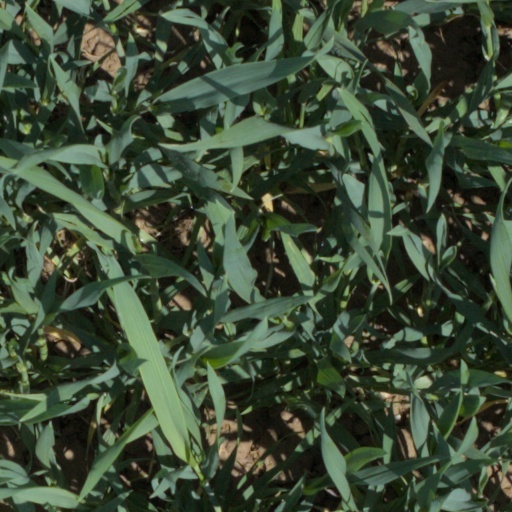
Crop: wheat